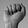
ASL letter: A